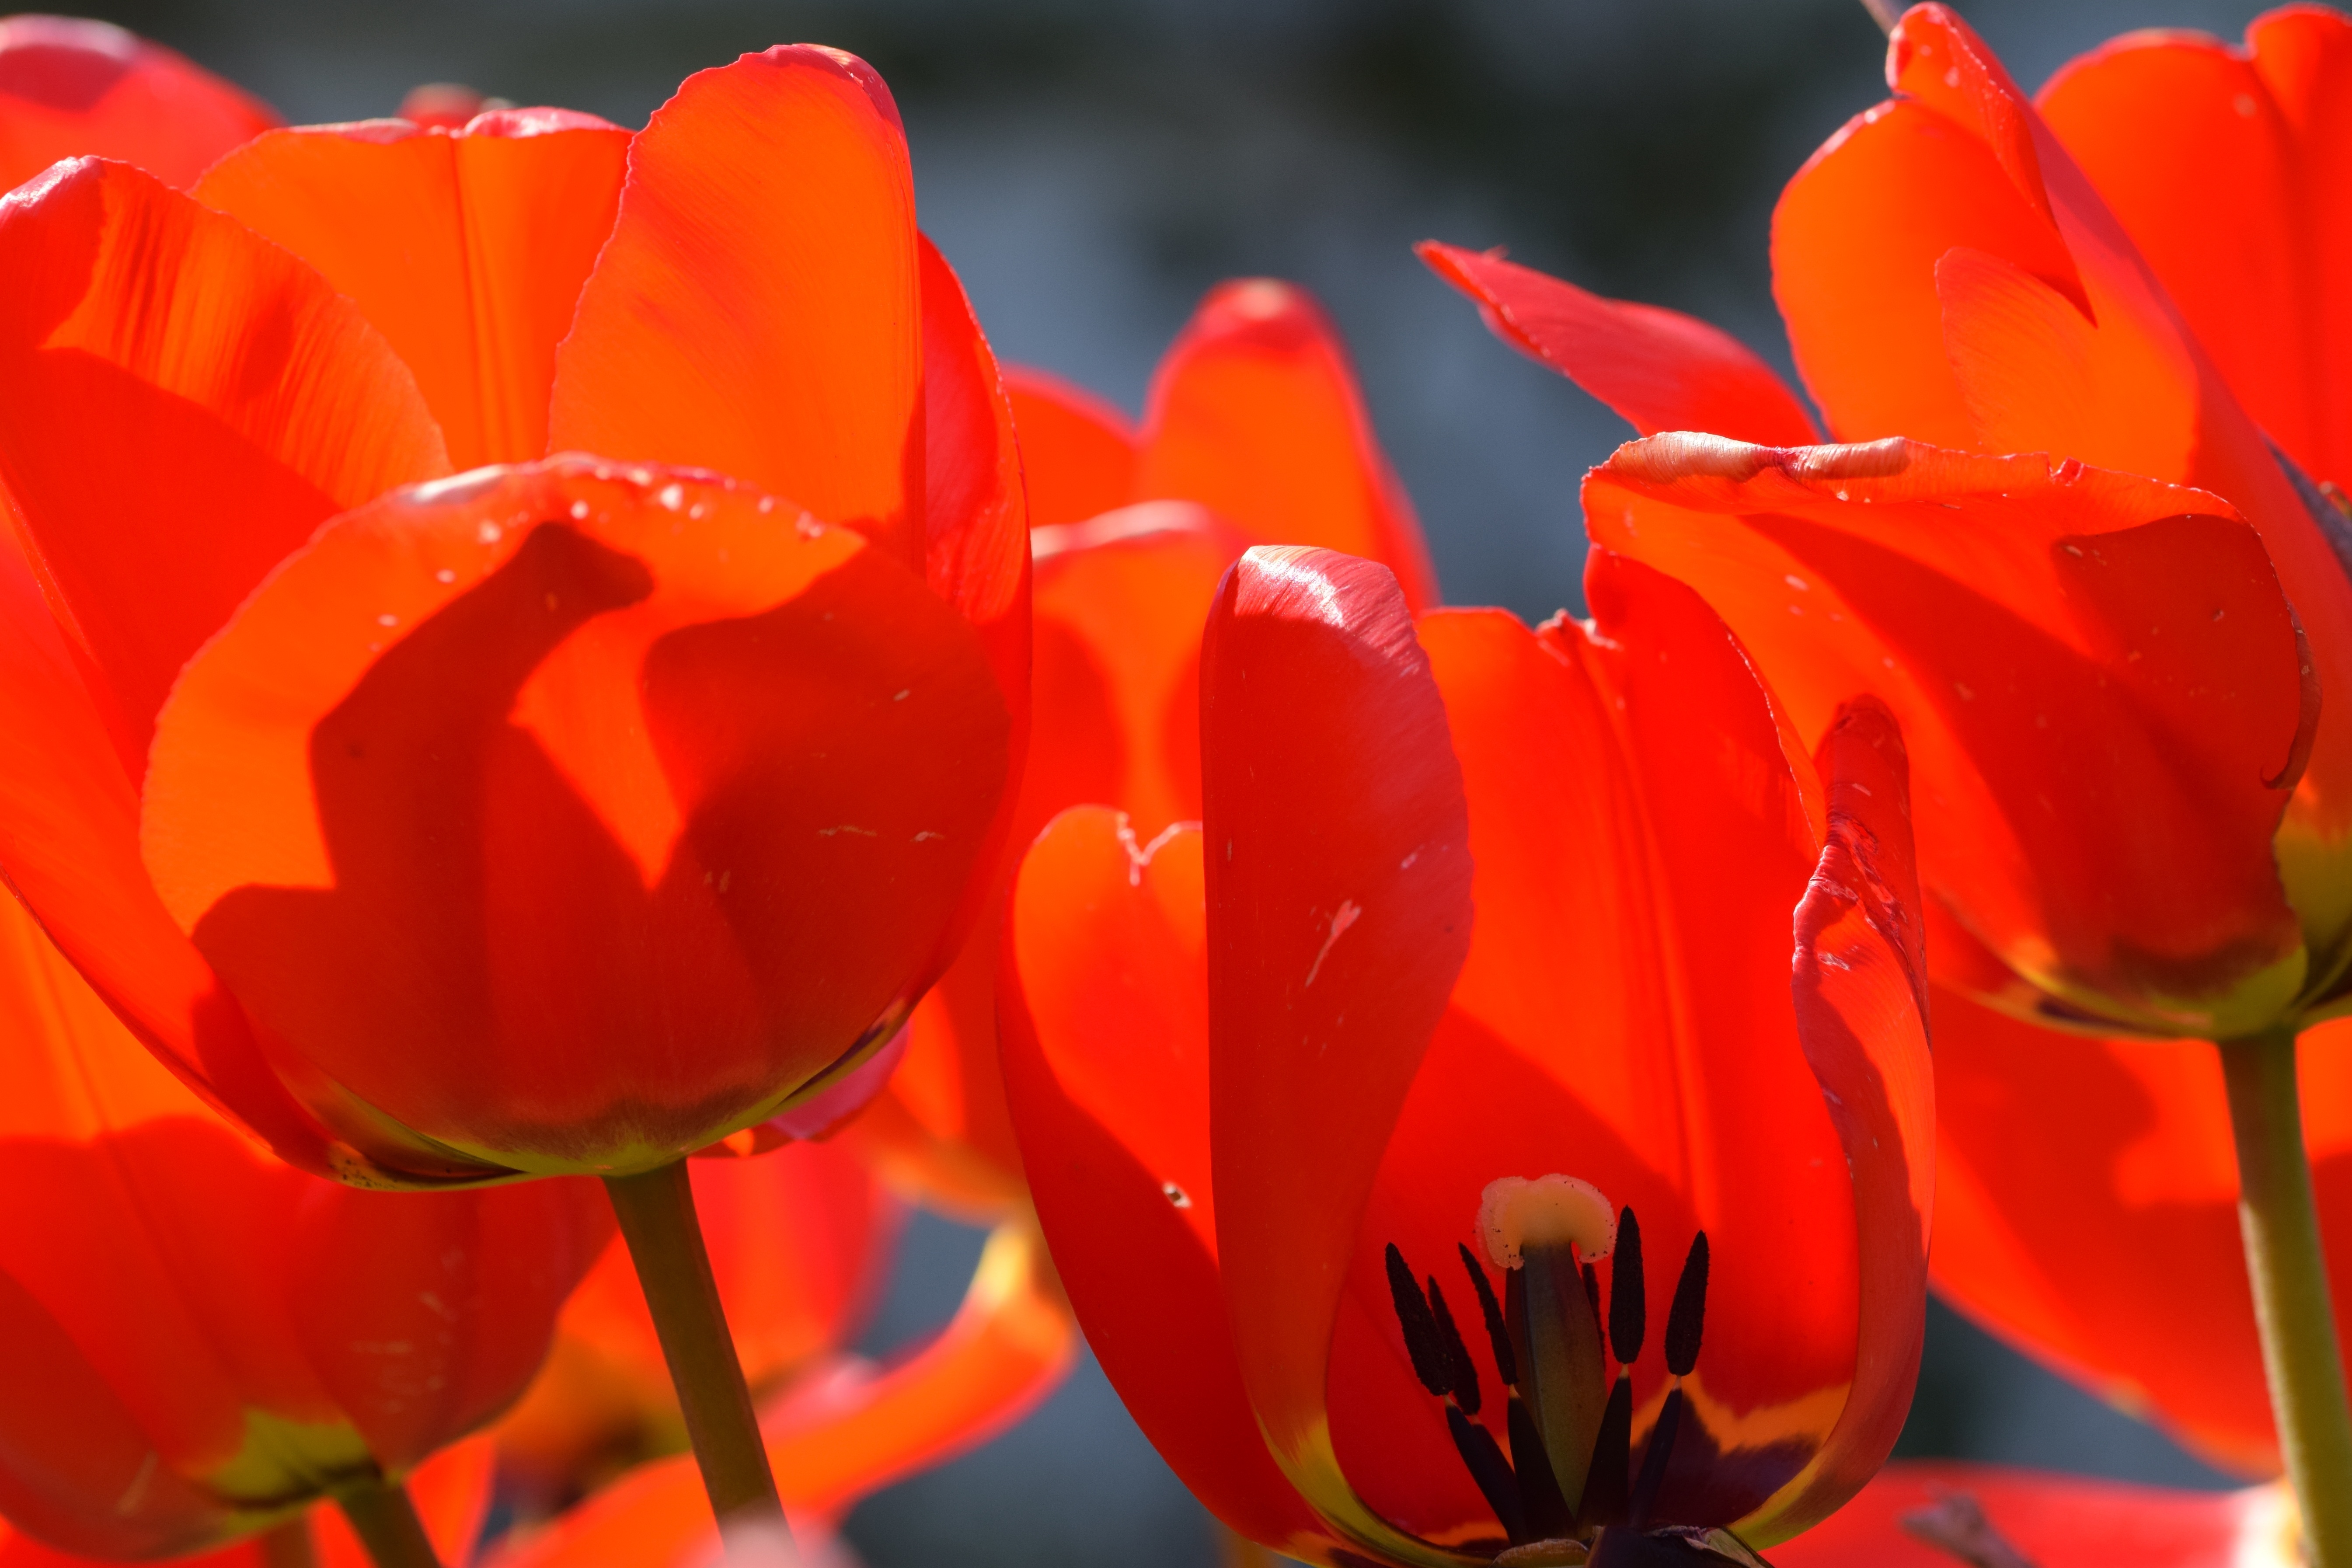
blossom, light, plant, flower, petal, bloom, tulip, red, macro, garden, close, flora, close up, red flower, mood, macro photography, flowering plant, lily family, plant stem, land plant